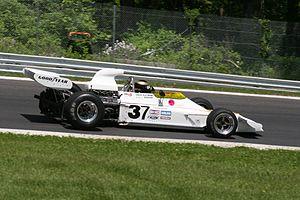
Divina Mary Galica, née le 13 août 1944 à Bushey Heath, près de Watford, est une skieuse alpine et pilote automobile anglaise, membre de l'Ordre de l'Empire britannique. Elle a participé aux Jeux olympiques en plus d'avoir connu une carrière de course automobile.
La Brabham BT37 est une monoplace construite par Brabham Racing Organisation et engagée en Formule 1 entre 1972 et 1973. Elle n'a signé ni pole position, ni podium, ni meilleur tour en course.